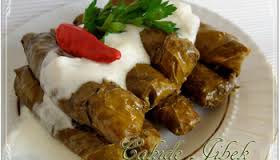
Yemek: yaprak_sarma